Ford Fairlane Thunderbolt

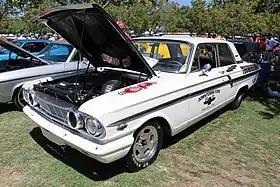
Ford Fairlane Thunderbolt

The Ford Fairlane Thunderbolt is a limited production, factory experimental, drag racing version of the Ford Fairlane produced during the 1964 model year only. A total of 100 units were produced; forty-nine 4-speeds and fifty-one automatics. A 4 speed secured the stick CLASS win at the US Nationals and secured the 1964 NHRA Super Stock championship for Ford.